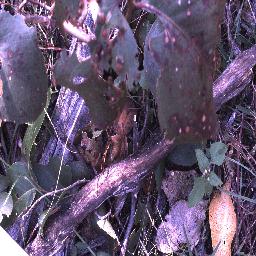
Label: lantana